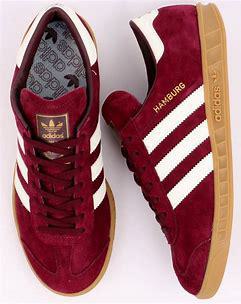
Brand: Adidas
Model: Hamburg